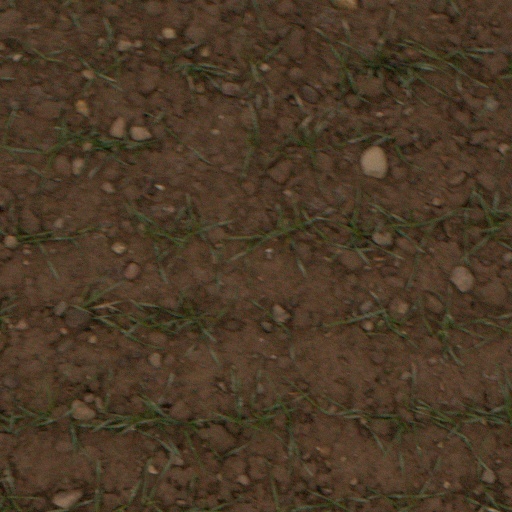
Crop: wheat